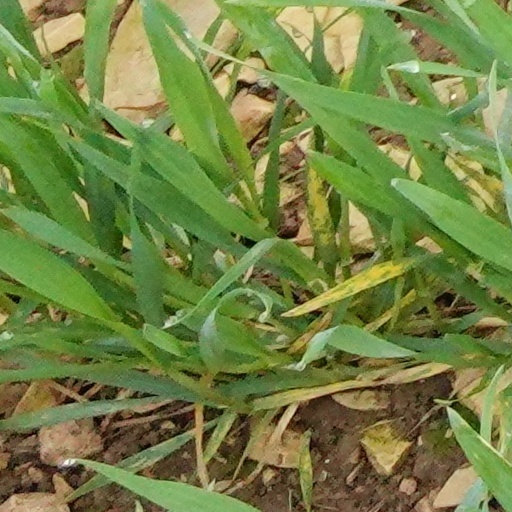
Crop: wheat